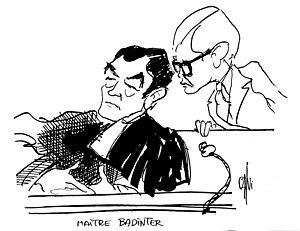
Robert Badinter et Patrick Henry lors du procès en janvier 1977. (Croquis d'audience de Calvi)
Patrick Daniel Henry, né le 31 mars 1953 à Troyes et mort le dimanche 3 décembre 2017 au Centre Hospitalier Universitaire à Lille, est un criminel français.
La peine de mort a été abolie en France en 1981, faisant ainsi de la France le seul pays à avoir procédé à des exécutions tout en étant membre de la Communauté économique européenne, ancêtre de l'Union européenne.